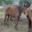
Label: horse